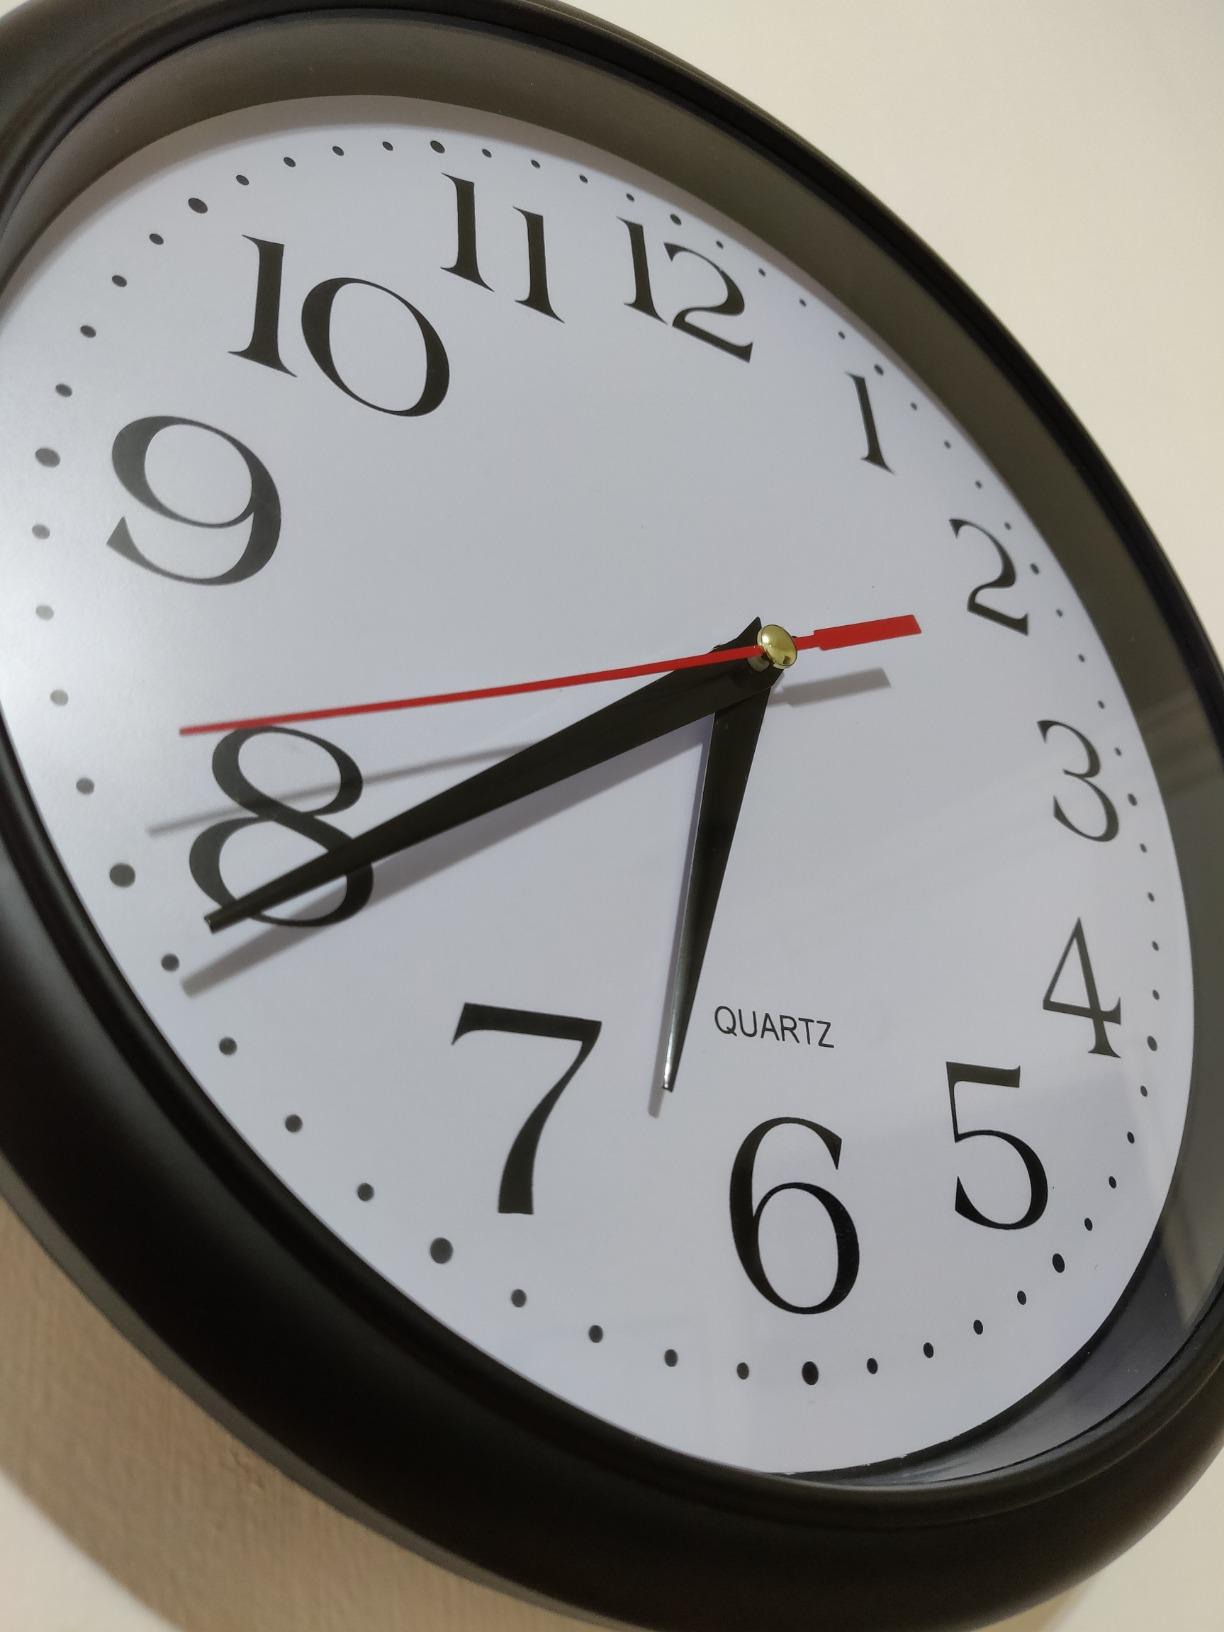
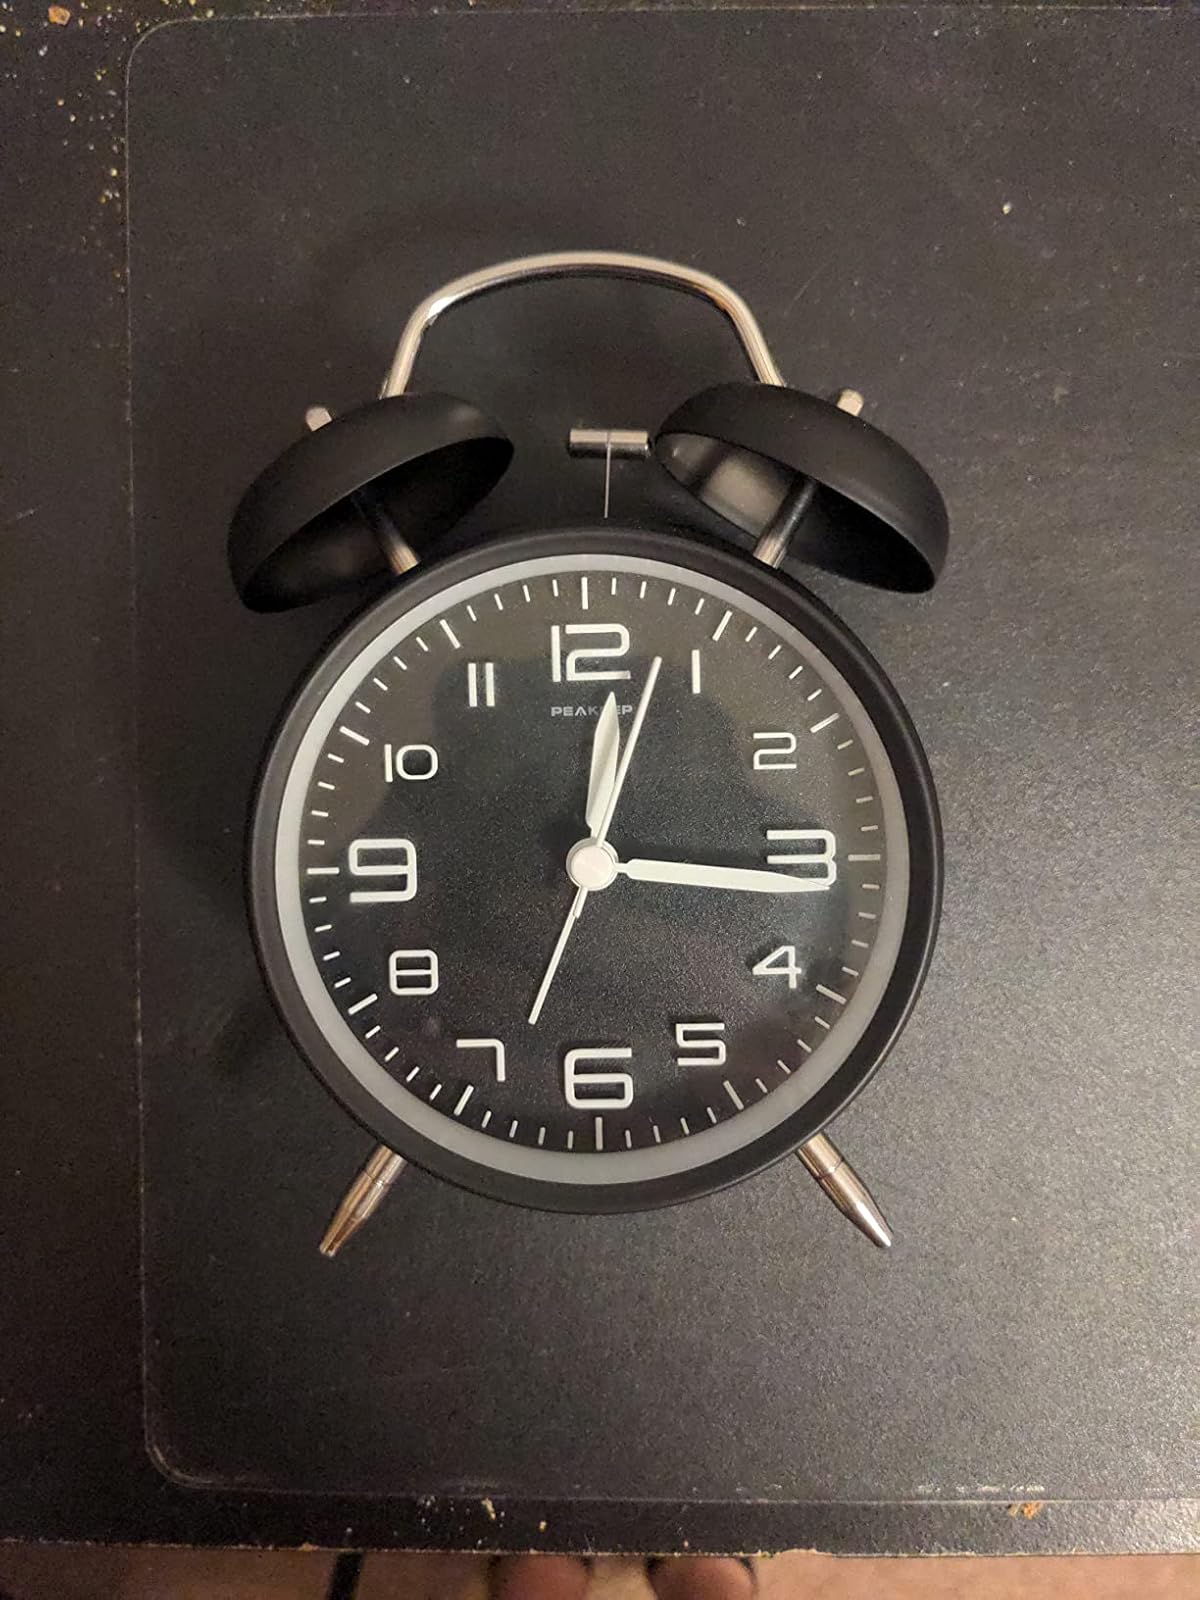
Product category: clock
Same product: no